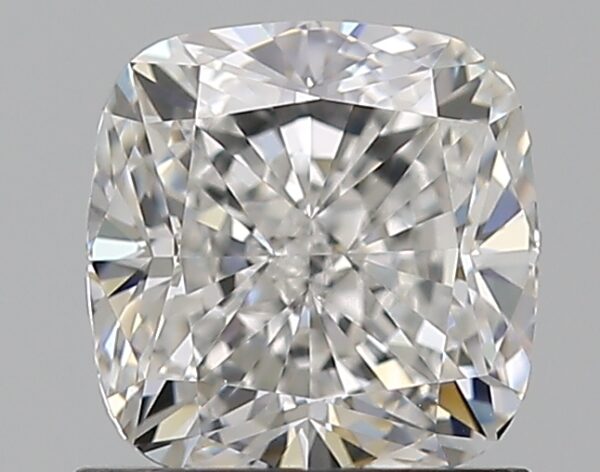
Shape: cushion
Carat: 1.21
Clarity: VS2
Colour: F
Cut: EX
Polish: EX
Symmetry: EX
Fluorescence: N
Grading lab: GIA
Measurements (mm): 5.97 x 5.83 x 4.01